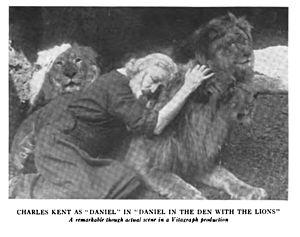
Charles Kent est un acteur, producteur, réalisateur et scénariste britannique, naturalisé américain.